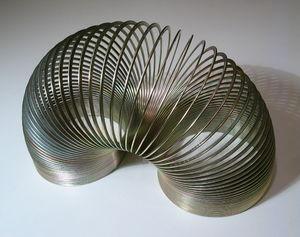
Slinky métallique. Español: Slinky metálico.
Le National Toy Hall of Fame est un temple de la renommée américain qui reconnaît des jeux et des jouets qui ont obtenu une popularité certaine pendant plusieurs années. Les critères de sélection sont notamment : statut d'icône, longévité, découverte et innovation. Établi en 1998 sous la direction d'Ed Sobey, le temple était installé au A. C. Gilbert's Discovery Village à Salem en Oregon aux États-Unis. En 2002, il fut déplacé au Strong National Museum of Play à Rochester dans l'État de New York, le premier bâtiment ne pouvant plus l'abriter au complet.
On trouvera ci-dessous une liste de découvertes, d'inventions et d'innovations faites par accident, à la suite d'un concours imprévu de circonstances ou par hasard – ce qu'il est devenu courant d'appeler, sous l'influence du livre de Royston Roberts, Serendipity: Accidental Discoveries, les découvertes et inventions faites par sérendipité.
Un Slinky est un jouet en forme de ressort, fait de métal ou de plastique, inventé dans les années 1940 par l'ingénieur en mécanique Richard T. James.